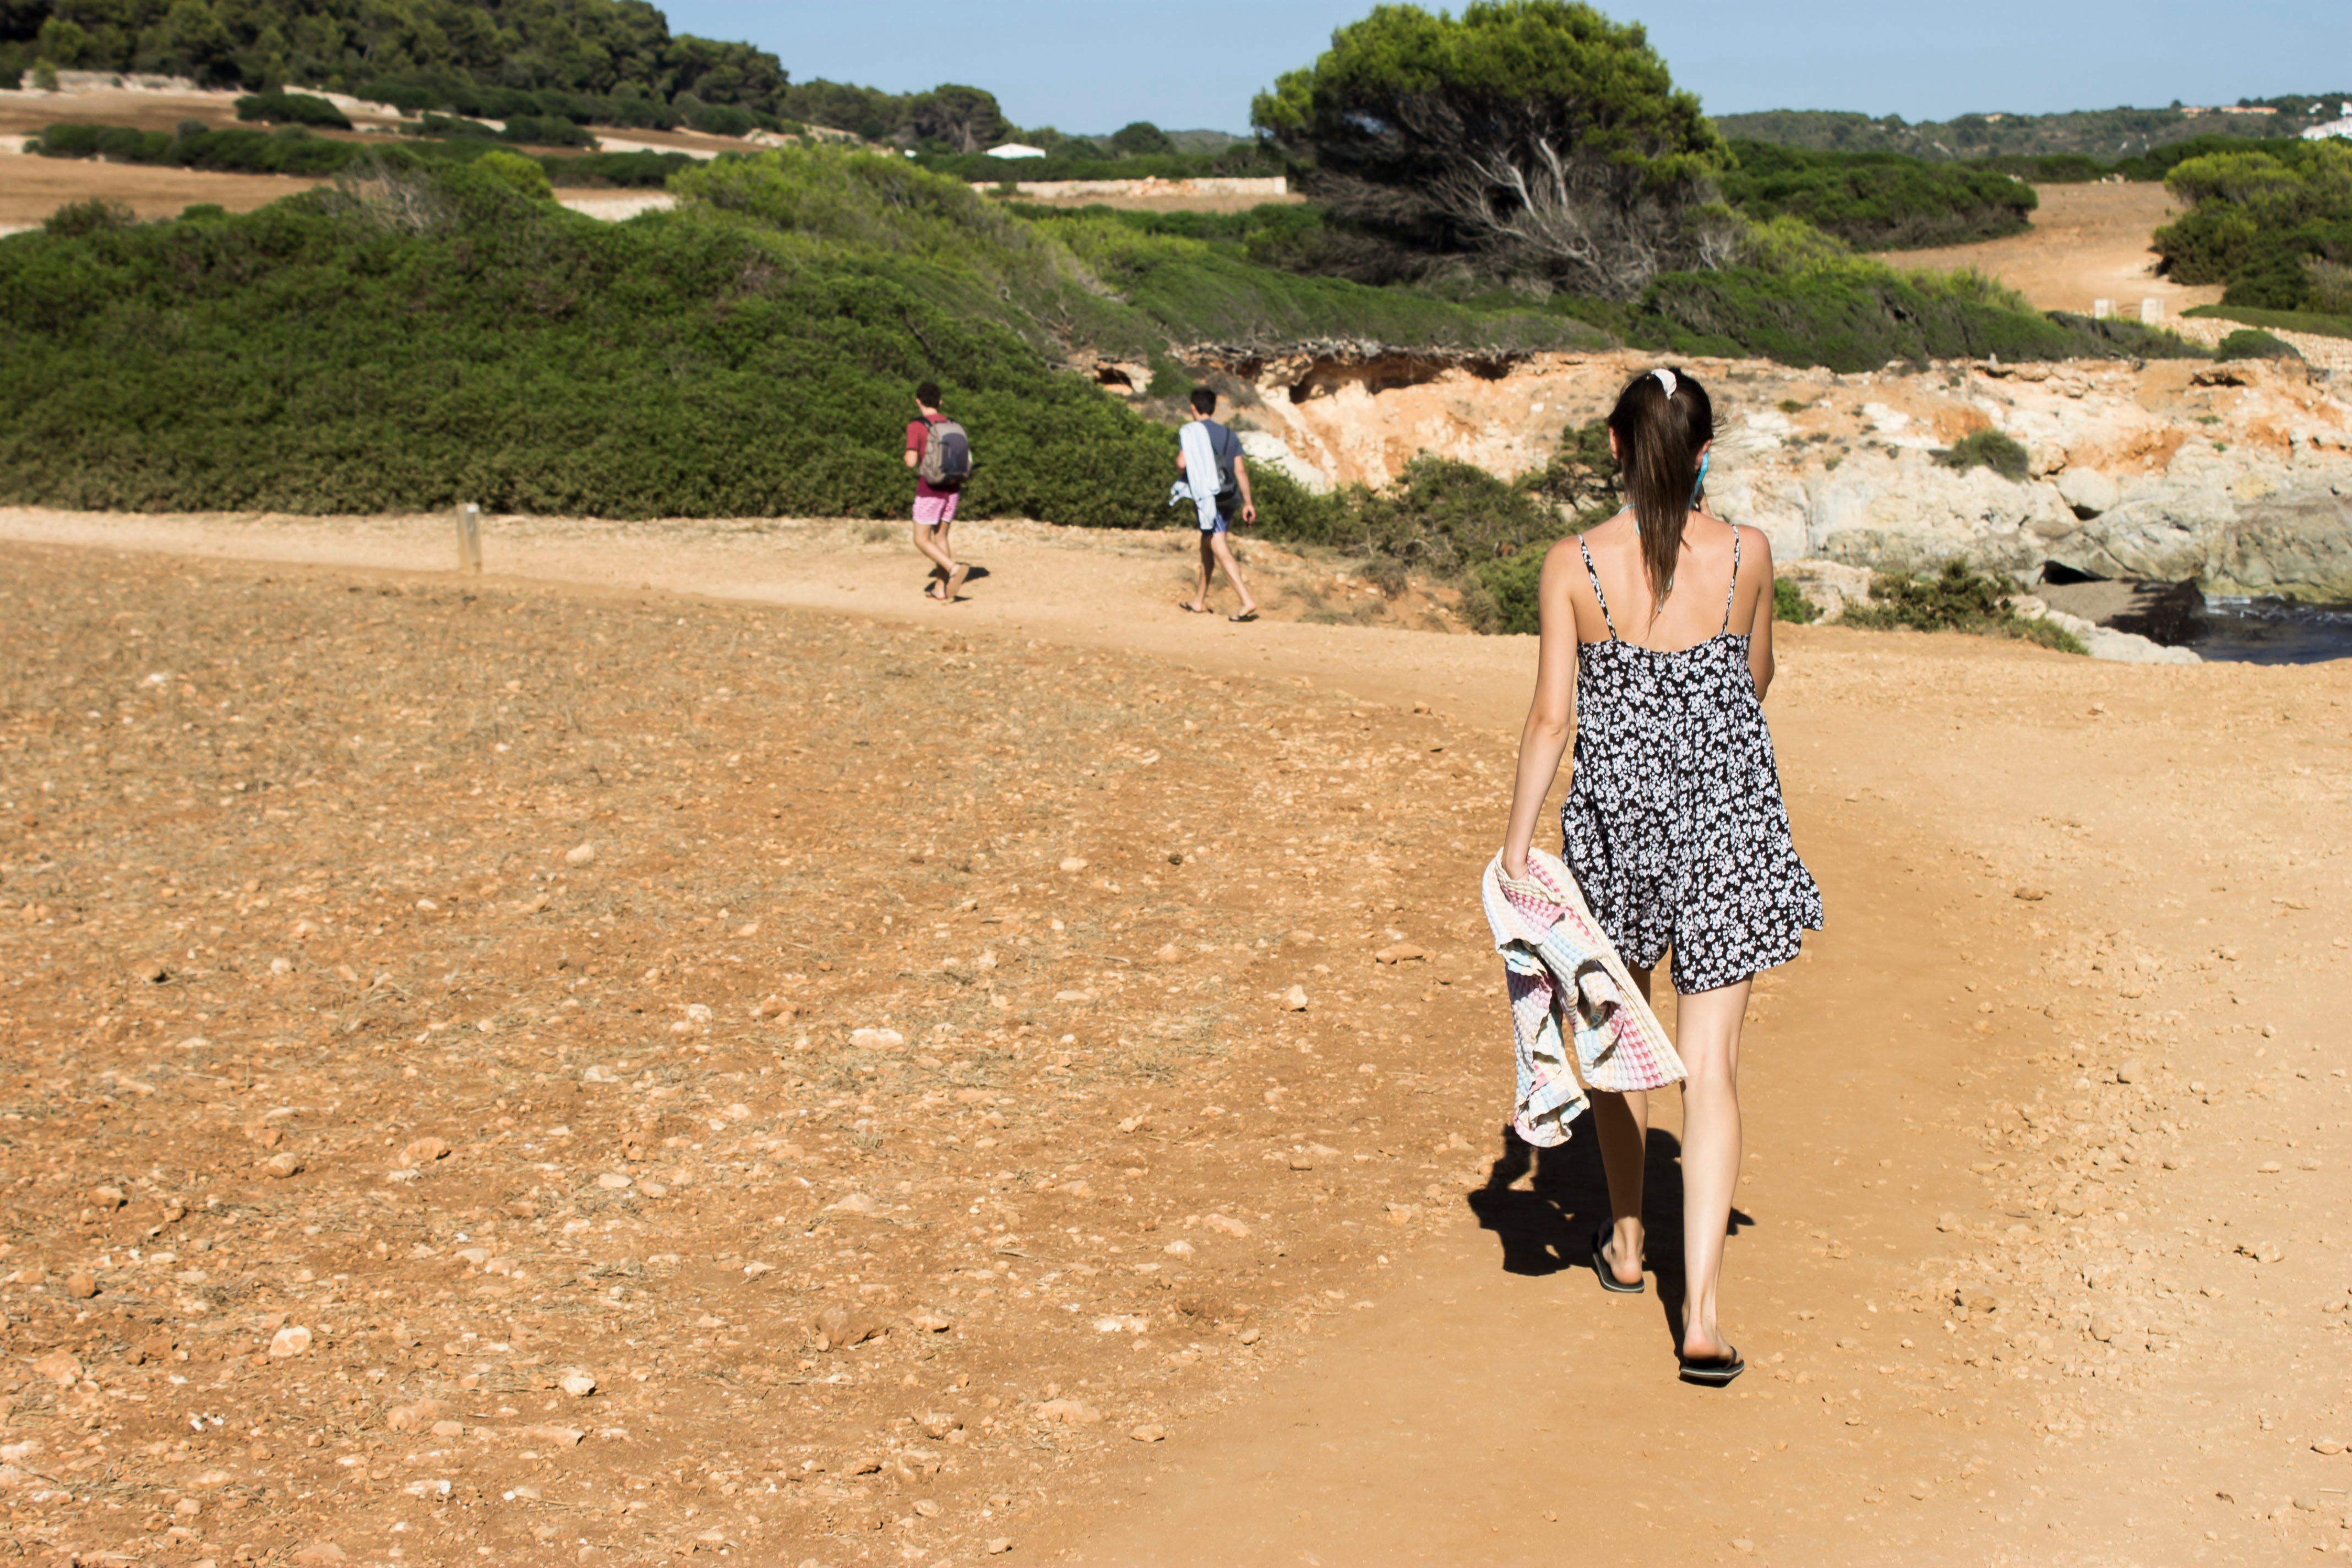
beach, sand, vacation